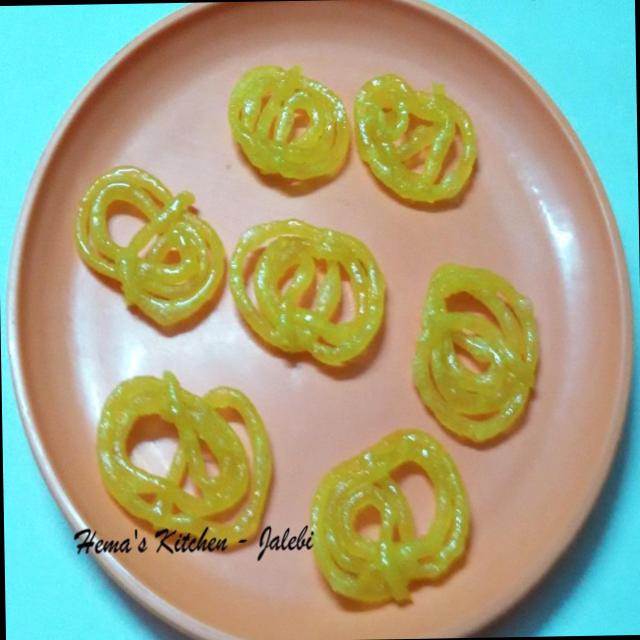
Dish: jalebi